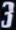
Number: 3